Frederick William IV of Prussia

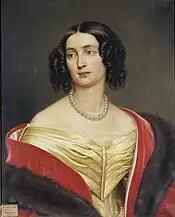
Queen Elisabeth Ludovica of Prussia at an unspecified date

He was a draftsman interested in both architecture and landscape gardening and was a patron of several great German artists, including architect Karl Friedrich Schinkel and composer Felix Mendelssohn. In 1823 he married Elisabeth Ludovika of Bavaria. Since she was a Roman Catholic, the preparations for the marriage included difficult negotiations which ended with her conversion to Lutheranism. There were two wedding ceremonies – one in Munich by proxy according to the Catholic rite, and the other in person in Berlin. The couple had a harmonious marriage, but after Elisabeth had a miscarriage in 1828, it remained childless.